Manzanita Band of Diegueno Mission Indians

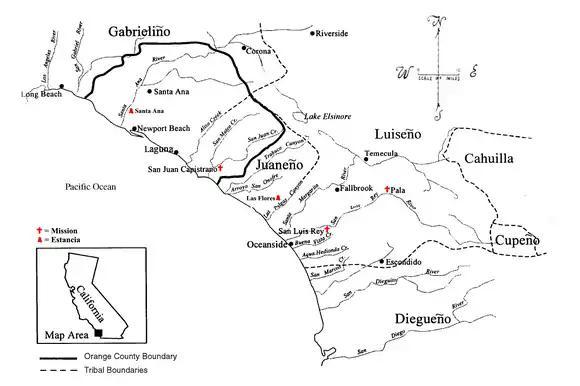
Southern California Indian Tribal Borders

Because the Manzanita Band is one of the Kumeyaay band of Indians, their culture has everything to do with the Kumeyaays. For example, Kumeyaay customs are passed through generations and they gather in both times of celebration and griefs. Kumeyaay Culture deals a lot with songs. Song showed them how to survive and contains the collective wisdom of the Kumeyaay. Some popular songs include the Bird Songs and the Eagle Dance. The social structure of the bands included the shiimull, which is an ancestral descent group, that is governed by a hierarchy of kwaaypaays. In 1769, when the Spanish arrived, there were around 50 and 75 shiimull, or bands existed. Each one of these bands included 5 to 15 family groups. Kumeyaay Indians also foraged for flora that they can use and hunt for animals depending on the season. Besides hunting for food, the Kumeyaay also planted trees and fields of grain, squash, beans and corn gathered and grew medicinal herbs and plants, and ate floras like fresh fruits, berries, pine nuts and acorn. They are also known for their basket weaving. The people had sophisticated practices of agriculture, plant and animal husbandry; maintained wild animal stocks, They also built dams and created watersheds that stored groundwater. Another thing was they also controlled erosion and overgrowth.